History of tea

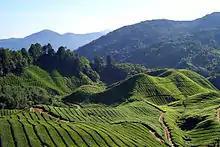
Tea plantation in the Cameron Highlands, Malaysia

Gilan in north of Iran is main production center of Iranian tea. Historically, Lahijan is the first town in Iran to have tea plantations. With its mild weather, soil quality and fresh spring water, Lahijan stands to have the largest area of tea cultivation in Iran. "Lahijan Spring Tea" is the best quality tea produced in the country. Tea is cultivated at other cities of Gilan, for example Fuman and Roudsar.